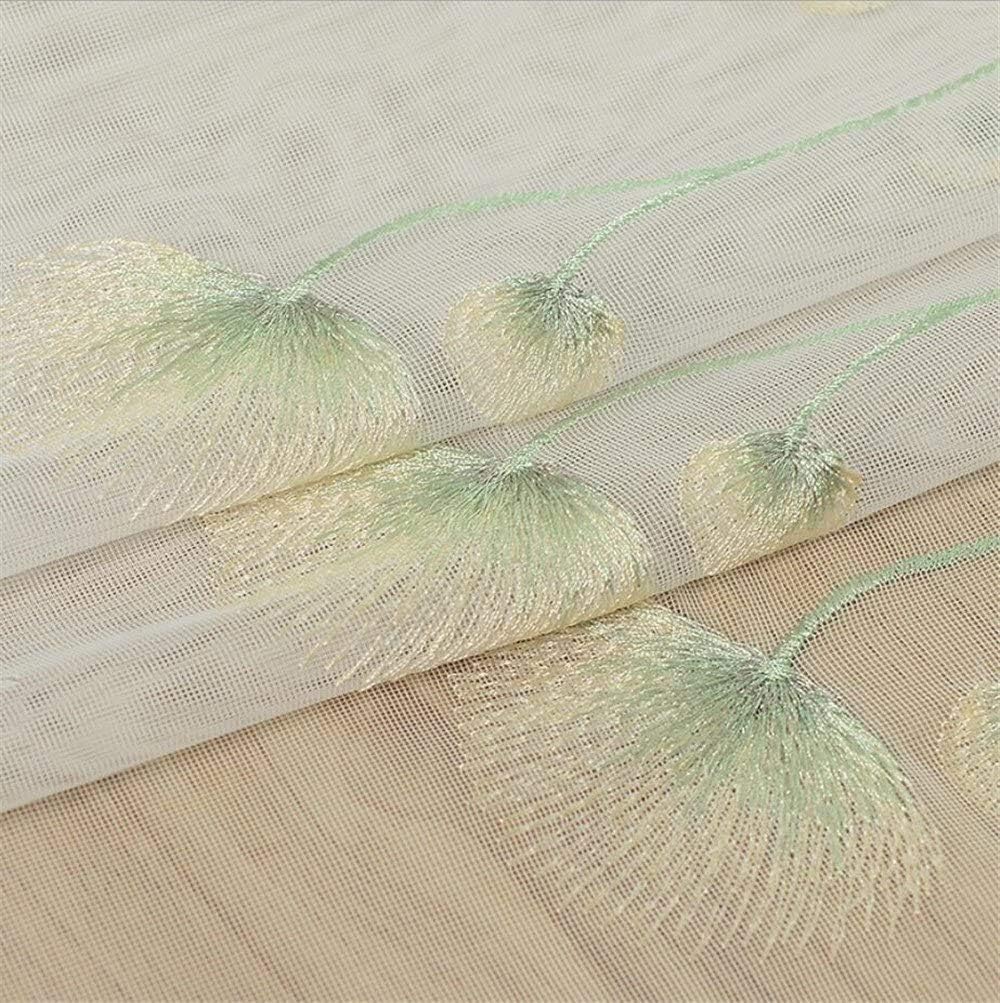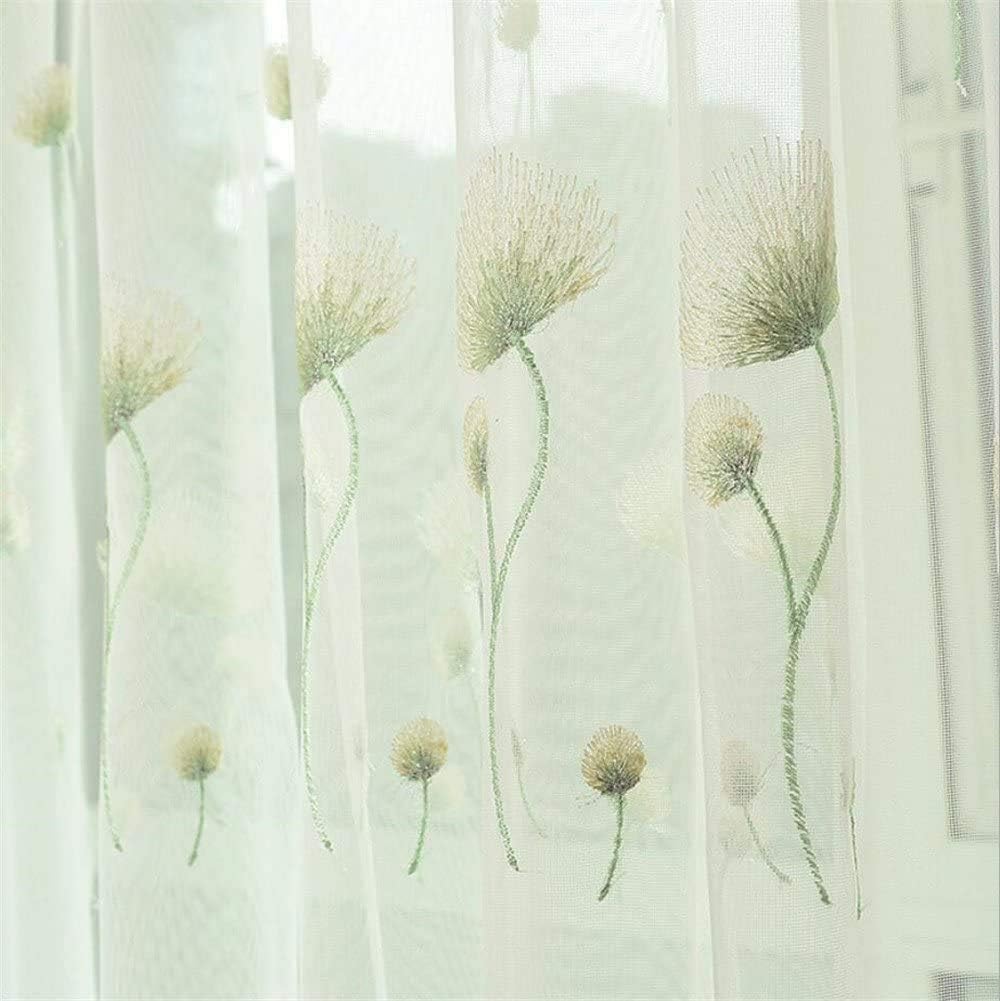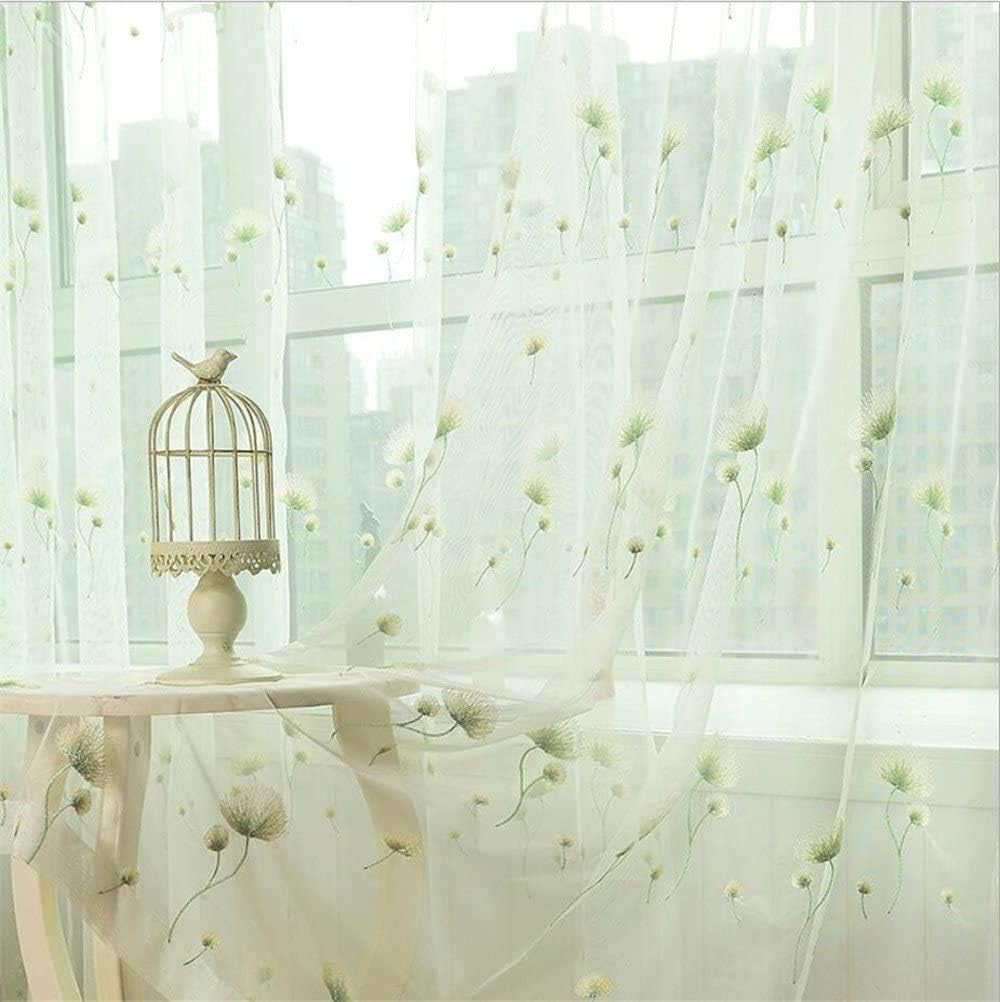
eTRY Green Floral Sheer Curtains Embroidered Dandelion for Living Room Bedroom Window Tulle Voile Drapes Rod Pocket Top 52 x 84 Inch 1 Panel
Category: Amazon Home
Solid Sheer Curtain Highlights 1.Comfortable and soft fabric, good ventilating, not only increase the aesthetic feeling of the indoor environment, also offer a elegant and comfortable room 2.It can provide privacy, filter out some air pollution while still letting lots of light in 3.Modern style in solid pattern can perfectly decorate the living room, bedroom and others Customized service: Color and size customization is avalable Please noted: Due to different screen display, the color of actual item may vary slightly from images. Due to hand cut controlled sewing, the size deviation around 5% is permitted.
Features: 【Package List】1 Panel Per Package,each measures 52" W x 84" L inch, 2.7" Rod Pocket Process | 【Floral Design】Floral sheer curtains in rustic style make your room more elegant | 【Wide Use】Voile curtains let the daylight through, Perfect for kitchen,bedroom,living room,dining room | 【Easy Care】Machine washable in cold water. Gentle cycle, tumble dry in low temperature. | 【Delivery Time】It normally takes within 2 weeks to arrive at you after shipment.